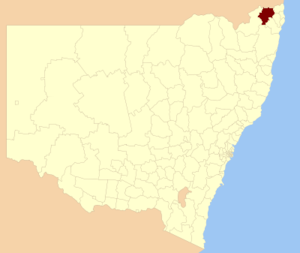
Le Conseil de Kyogle est une zone d'administration locale au nord-est de la Nouvelle-Galles du Sud en Australie. Il est traversé par la Summerland Way et la North Coast railway.